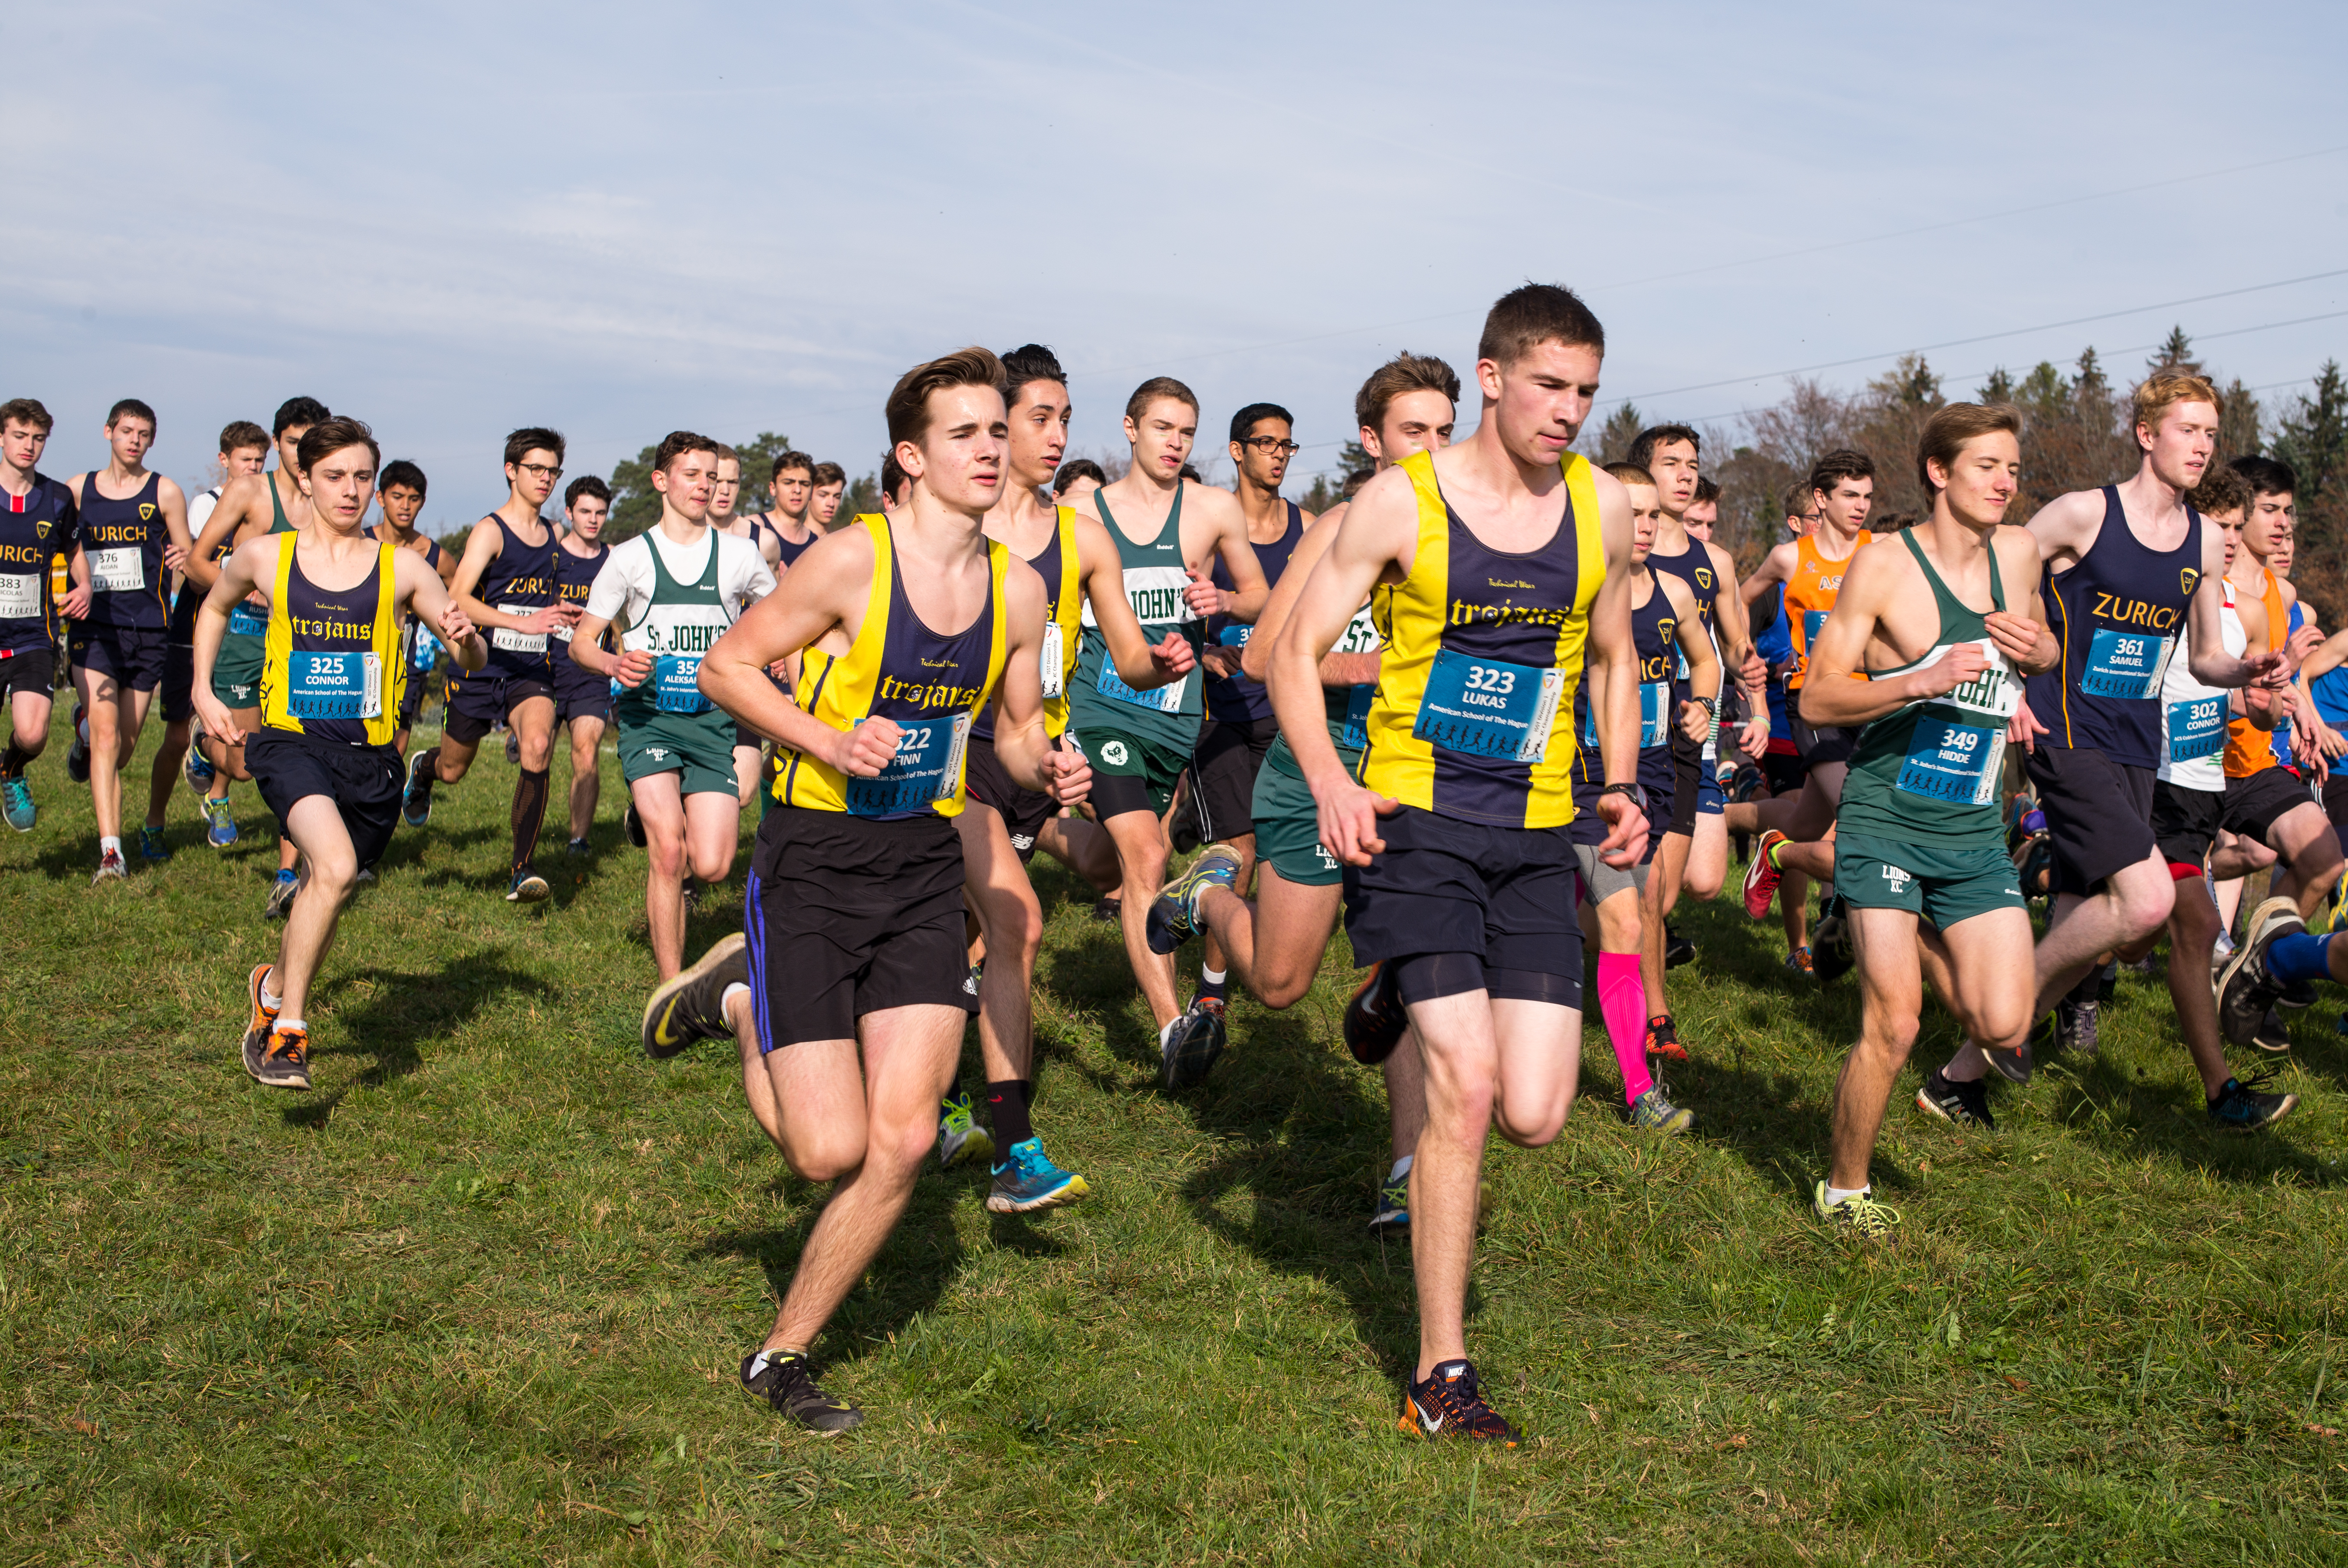
person, trail, running, run, country, recreation, europe, runner, cross, ash, 2015, race, hague, m, american, team, sports, boys, 50, switzerland, school, zurich, runners, endurance, leica, 240, summilux, varsity, athletics, meet, isst, tournament, xc, sprint, physical exercise, outdoor recreation, human action, endurance sports, ultramarathon, duathlon, cross country running